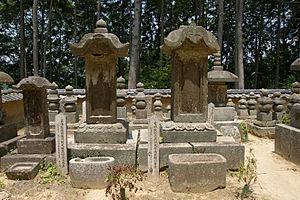
Yagyū Munefuyu est un daimyo et professeur de kenjutsu et stratégie militaire au Japon au cours de l'époque d'Edo. Son élève de plus haut rang est Tokugawa Ietsuna, quatrième shogun Tokugawa. Munefuyu est le troisième fils de Yagyū Munenori. Un de ses frères ainés est Yagyū Jūbei Mitsuyoshi. Son frère cadet est Retsudō Gisen, véritable identité du personnage appelé Yagyū Retsudō dans le manga Lone Wolf and Cub.